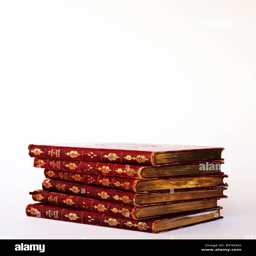
a stack of antique red leather bound books with gold lettering and details